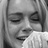
Emotion: sad